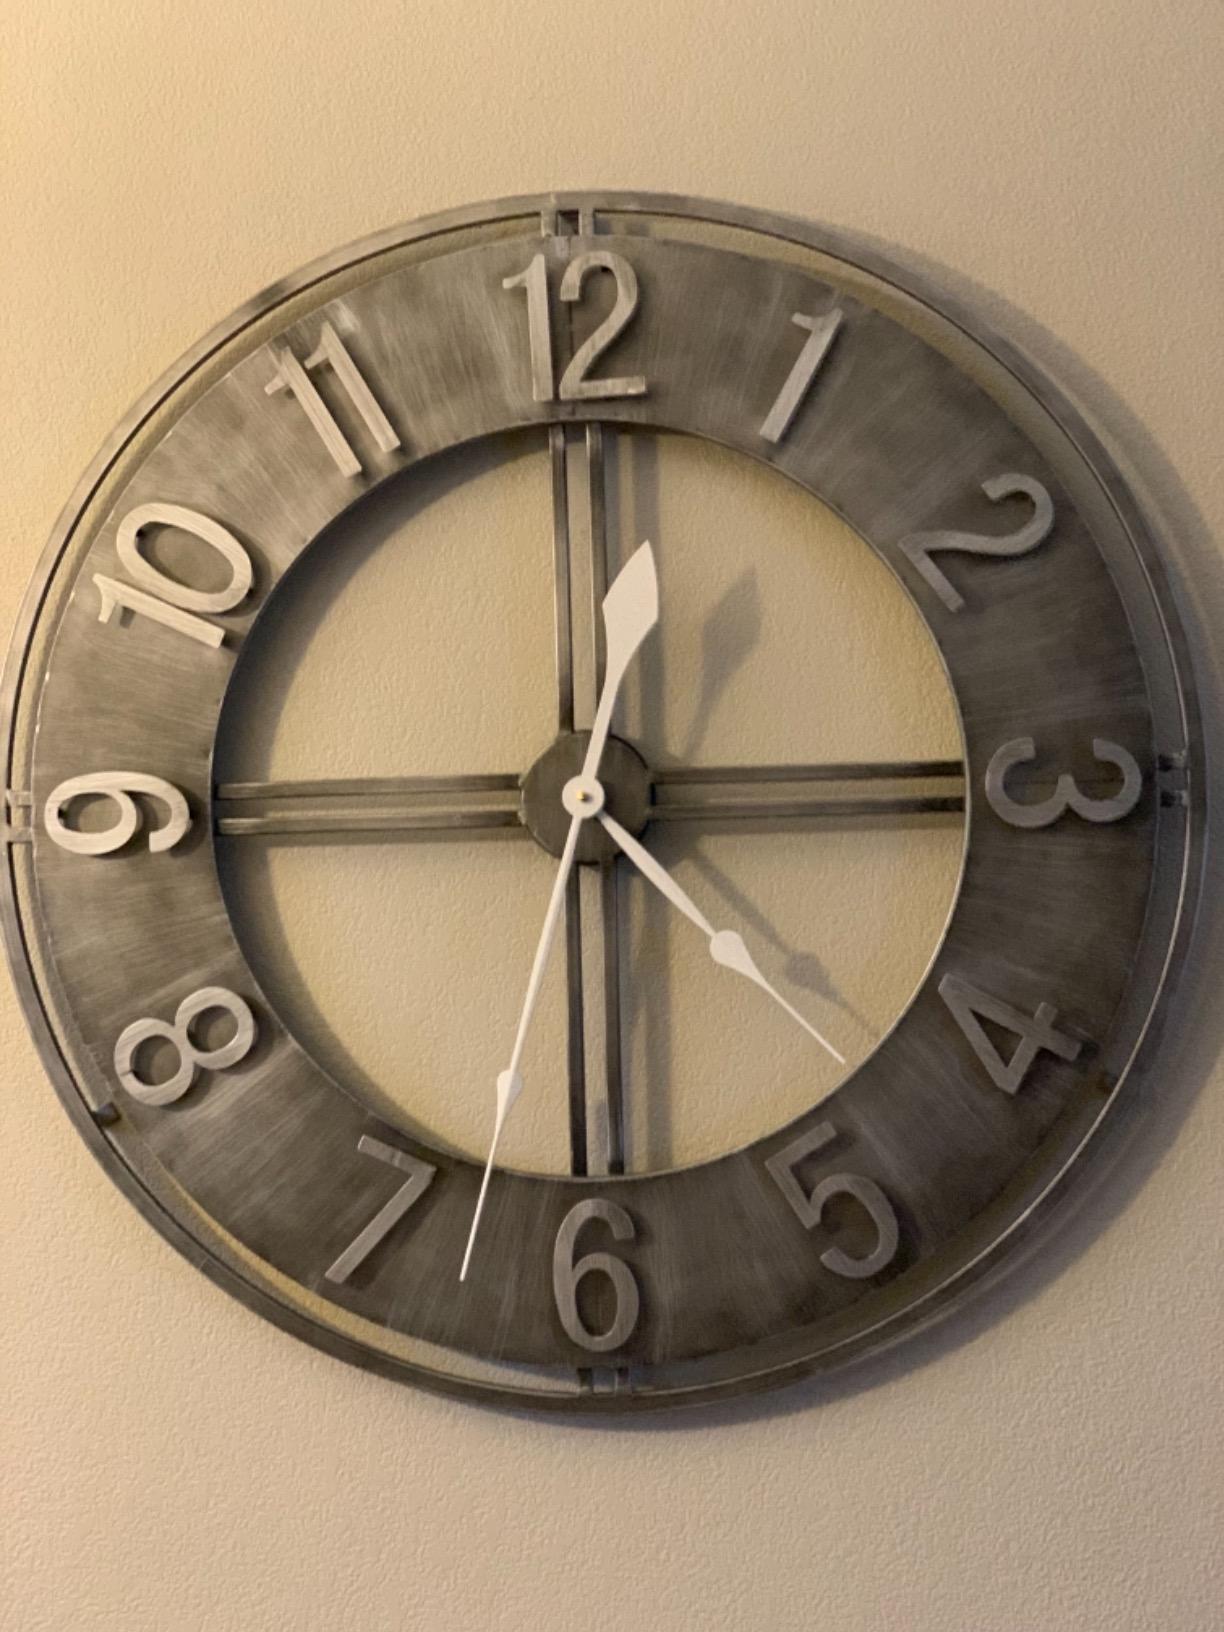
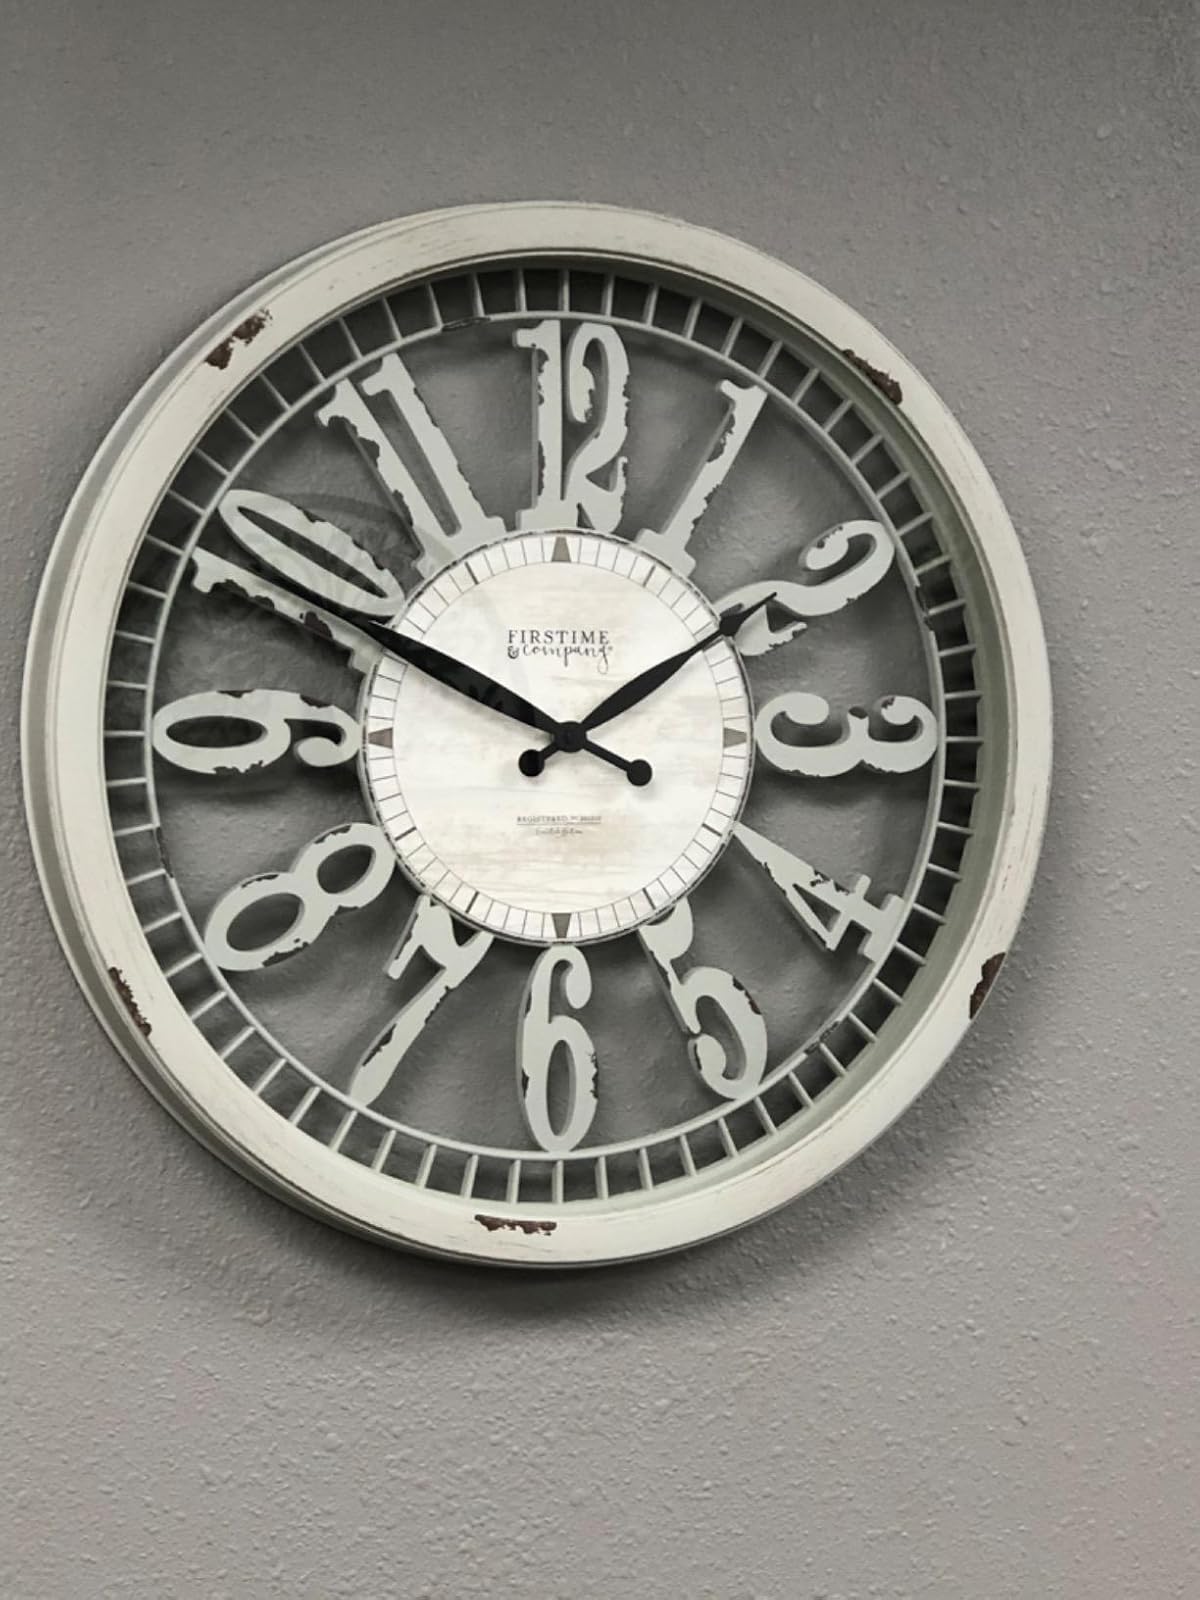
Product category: clock
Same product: no